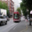
Label: streetcar